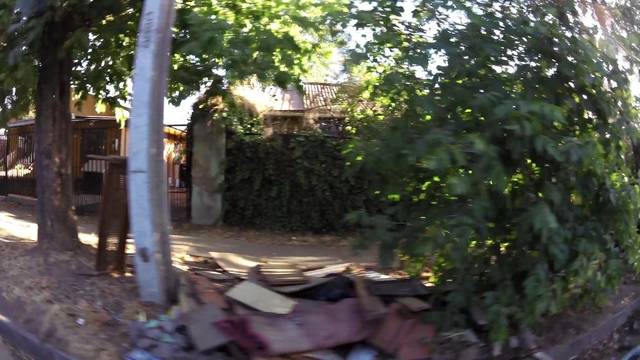
Region: Chile
Coordinates: -35.439, -71.649